Qasr Burqu'

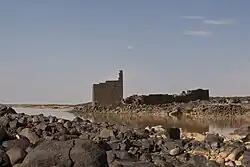
Qasr Burqu' from the south

Qasr Burqu' is a set of ruins and an archaeological site in the "badia" of eastern Jordan and is the site of one of the earliest of the Umayyad desert castles.